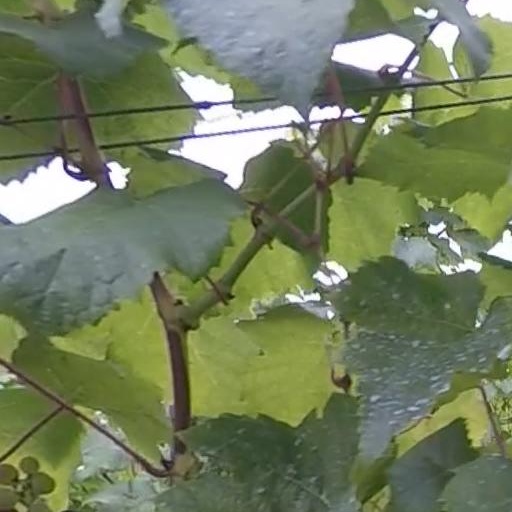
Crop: grape